JR-Awaji Station

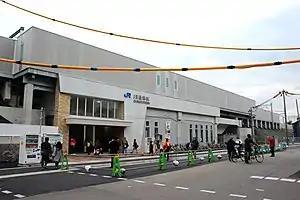
JR-Awaji Station, March 2019

is a railway station in Higashiyodogawa-ku, Osaka, Osaka Prefecture, Japan, and operated by West Japan Railway Company (JR West). The station was opened on 16 March 2019.